List of educational institutions in Scarborough, Ontario

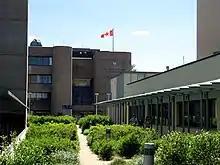
The John Andrews Building at the University of Toronto Scarborough, a post-secondary institution located in Scarborough.

The following is a list of educational institutions in the Scarborough district of the city of Toronto, Ontario, Canada. The Toronto school boards provide public elementary and secondary education. The boards operate as either English or French first language school boards, and as either secular or separate school boards. In addition to elementary and secondary schools, Scarborough is also home to two public post-secondary institutions, and several private vocational schools.